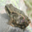
Label: frog